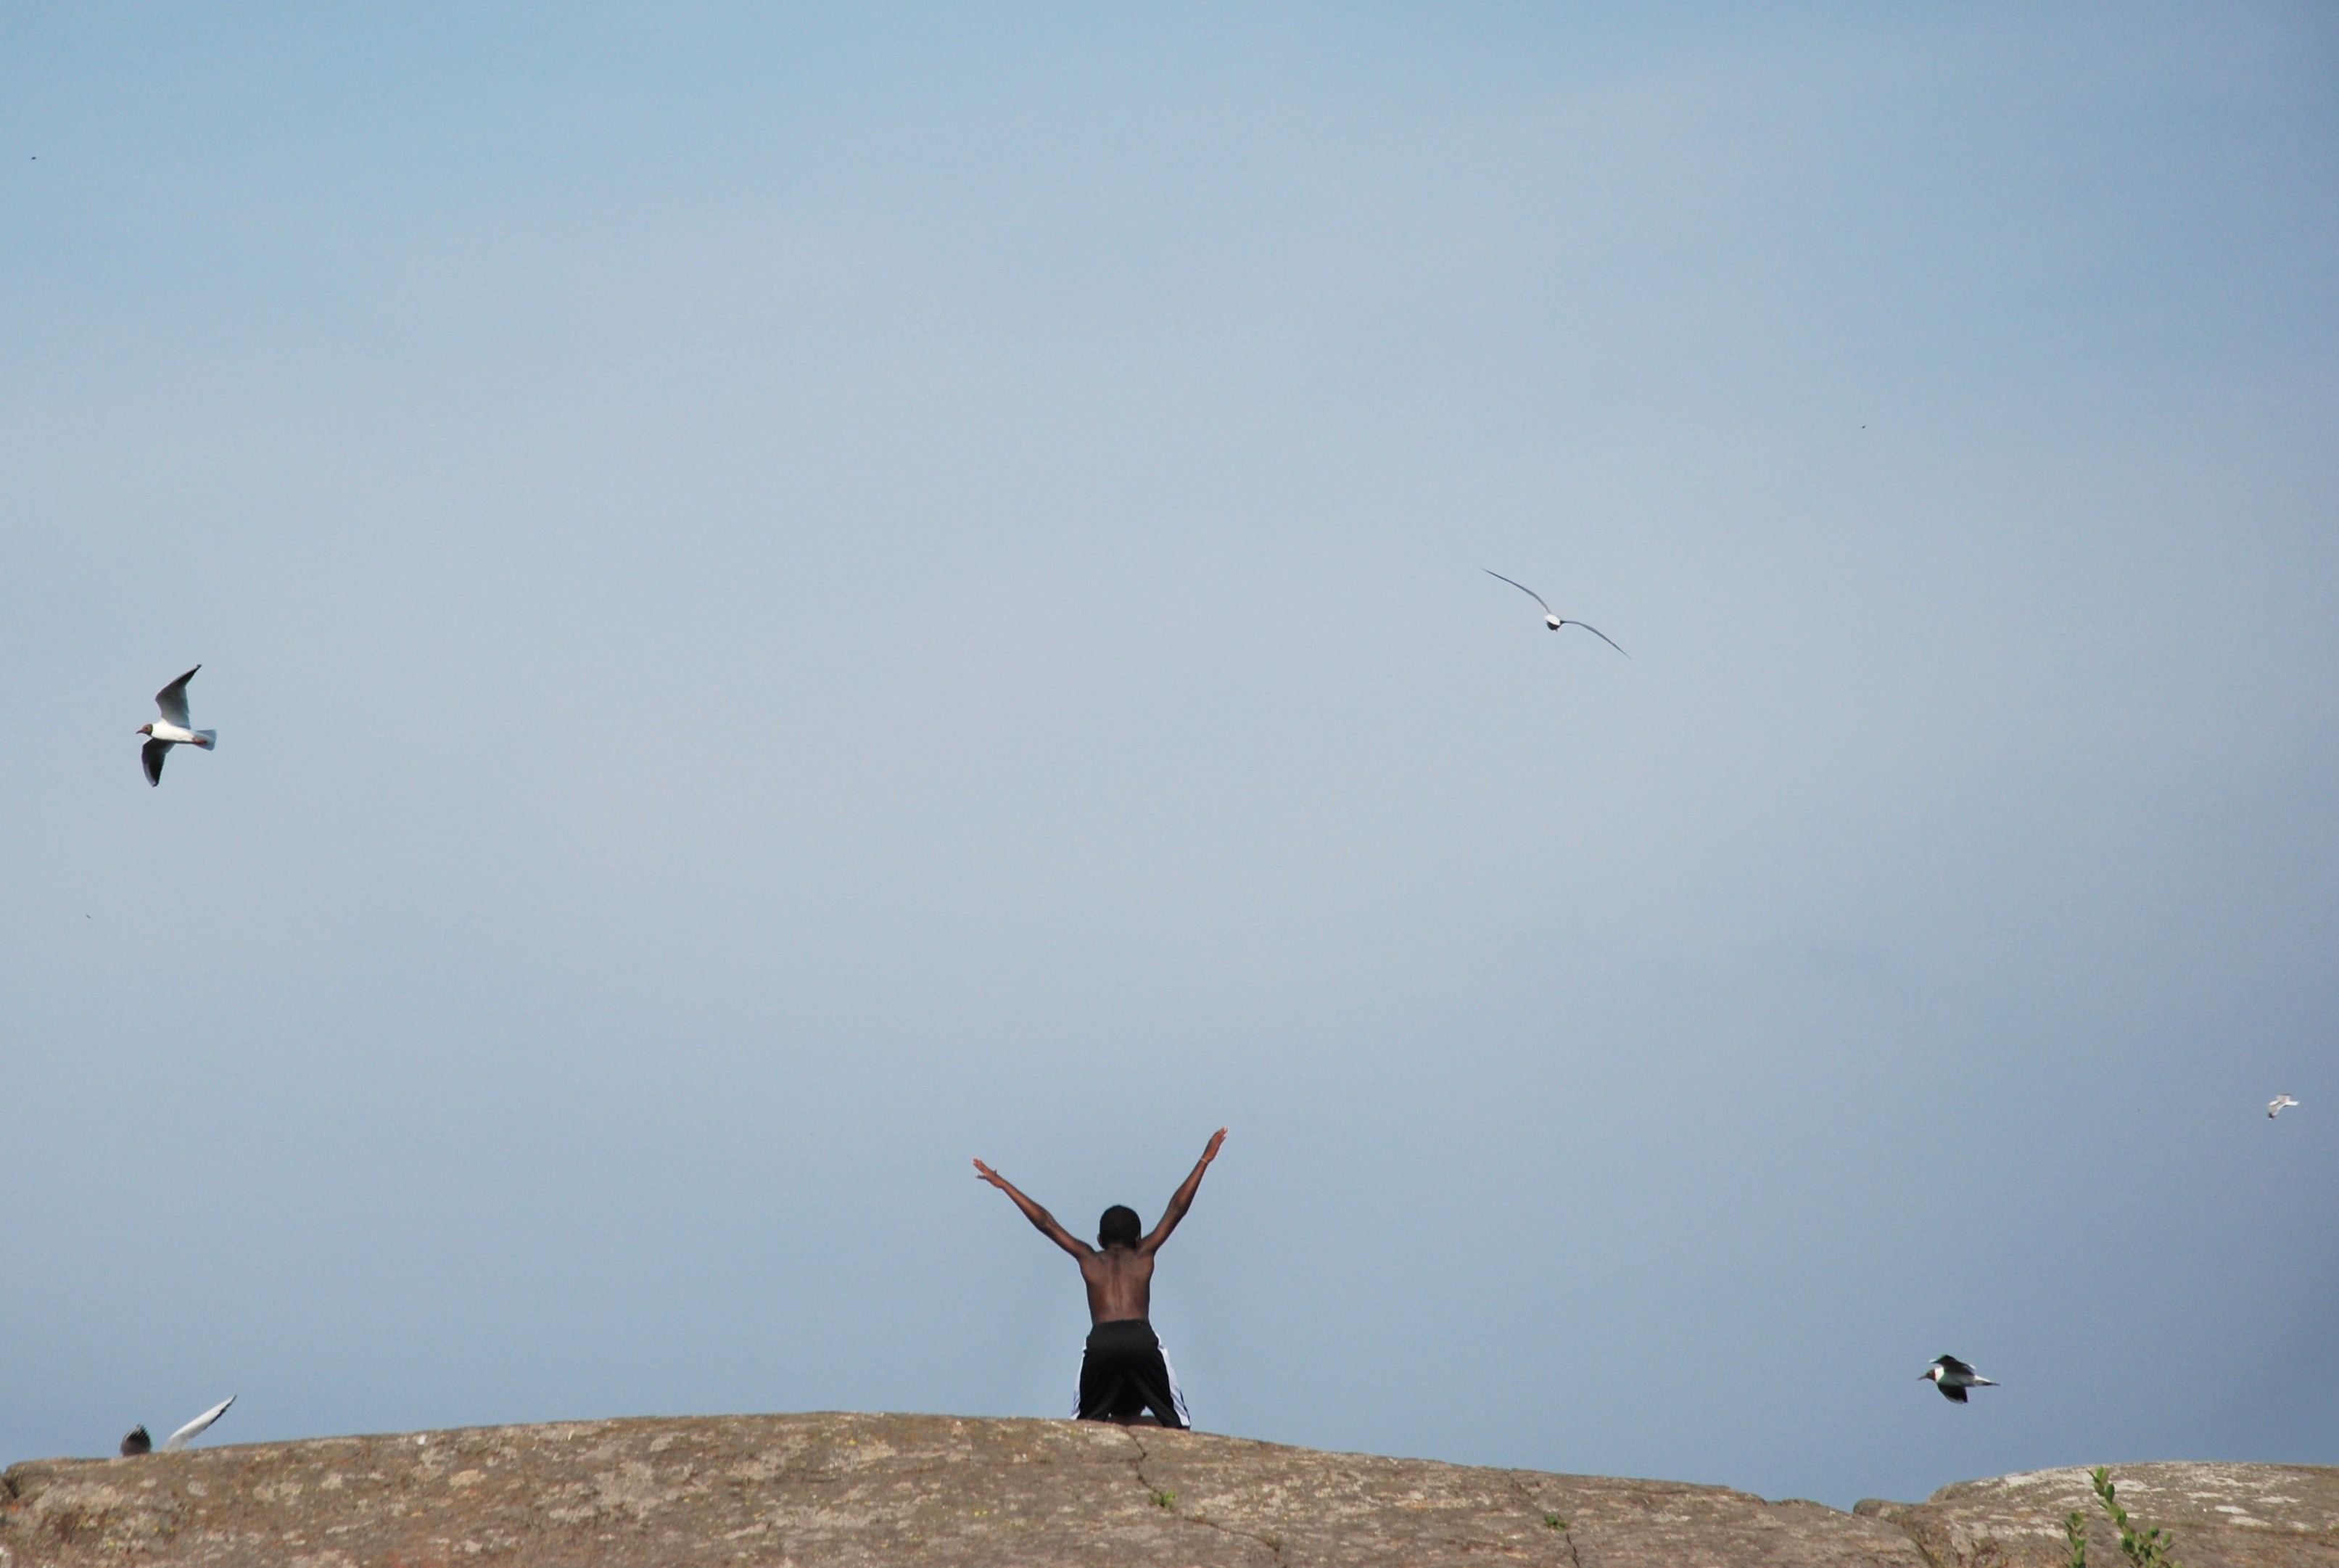
sea, coast, bird, sky, lake, wind, seabird, flock, fly, heaven, flight, toy, birds, clouds, sports, bird migration, charadriiformes, atmosphere of earth, windsports, kite sports, animal migration